Scabies

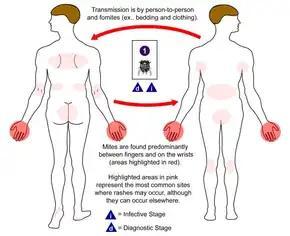
Commonly involved sites of rashes of scabies

The characteristic symptoms of a scabies infection include intense itching and superficial burrows. Because the host develops the symptoms as a reaction to the mites' presence over time, typically a delay of four to six weeks occurs between the onset of infestation and the onset of itching. Similarly, symptoms often persist for one to several weeks after successful eradication of the mites. As noted, those re-exposed to scabies after successful treatment may exhibit symptoms of the new infestation in a much shorter period—as little as one to four days.